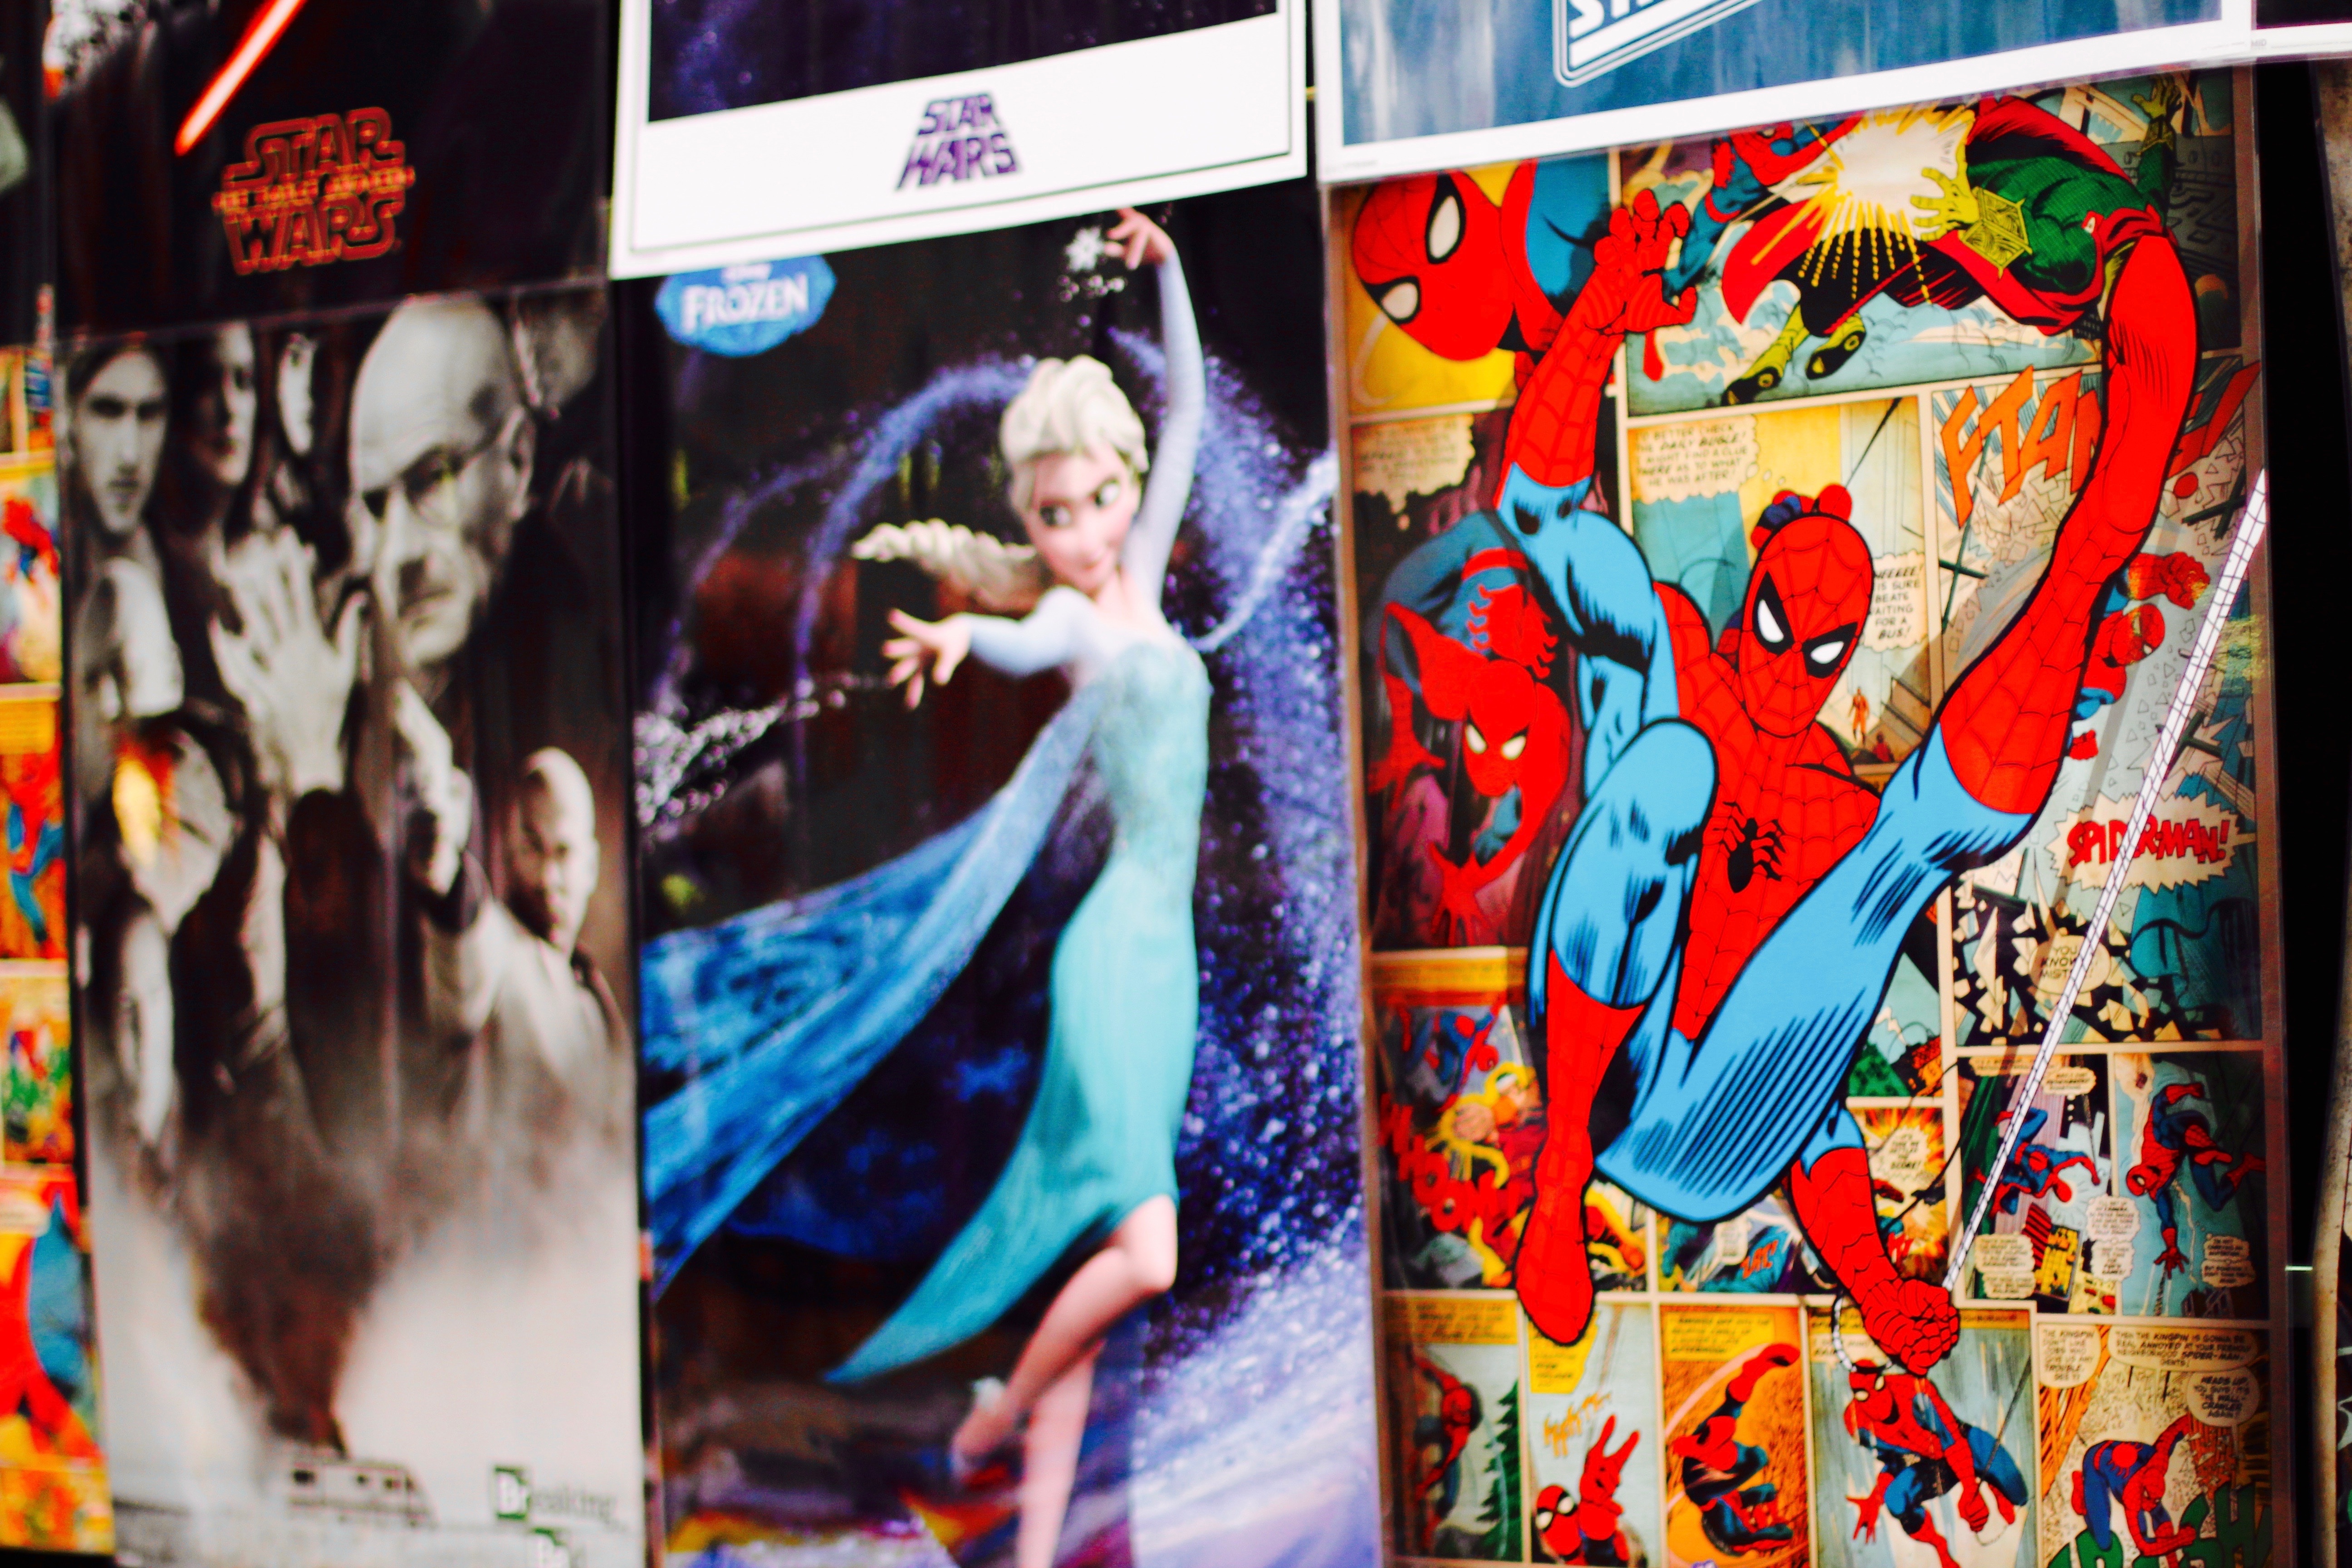
magazine, color, colorful, art, books, collage, event, figures, comic, comiccon, fair, dortmund, comics, convention, spiderman, folders